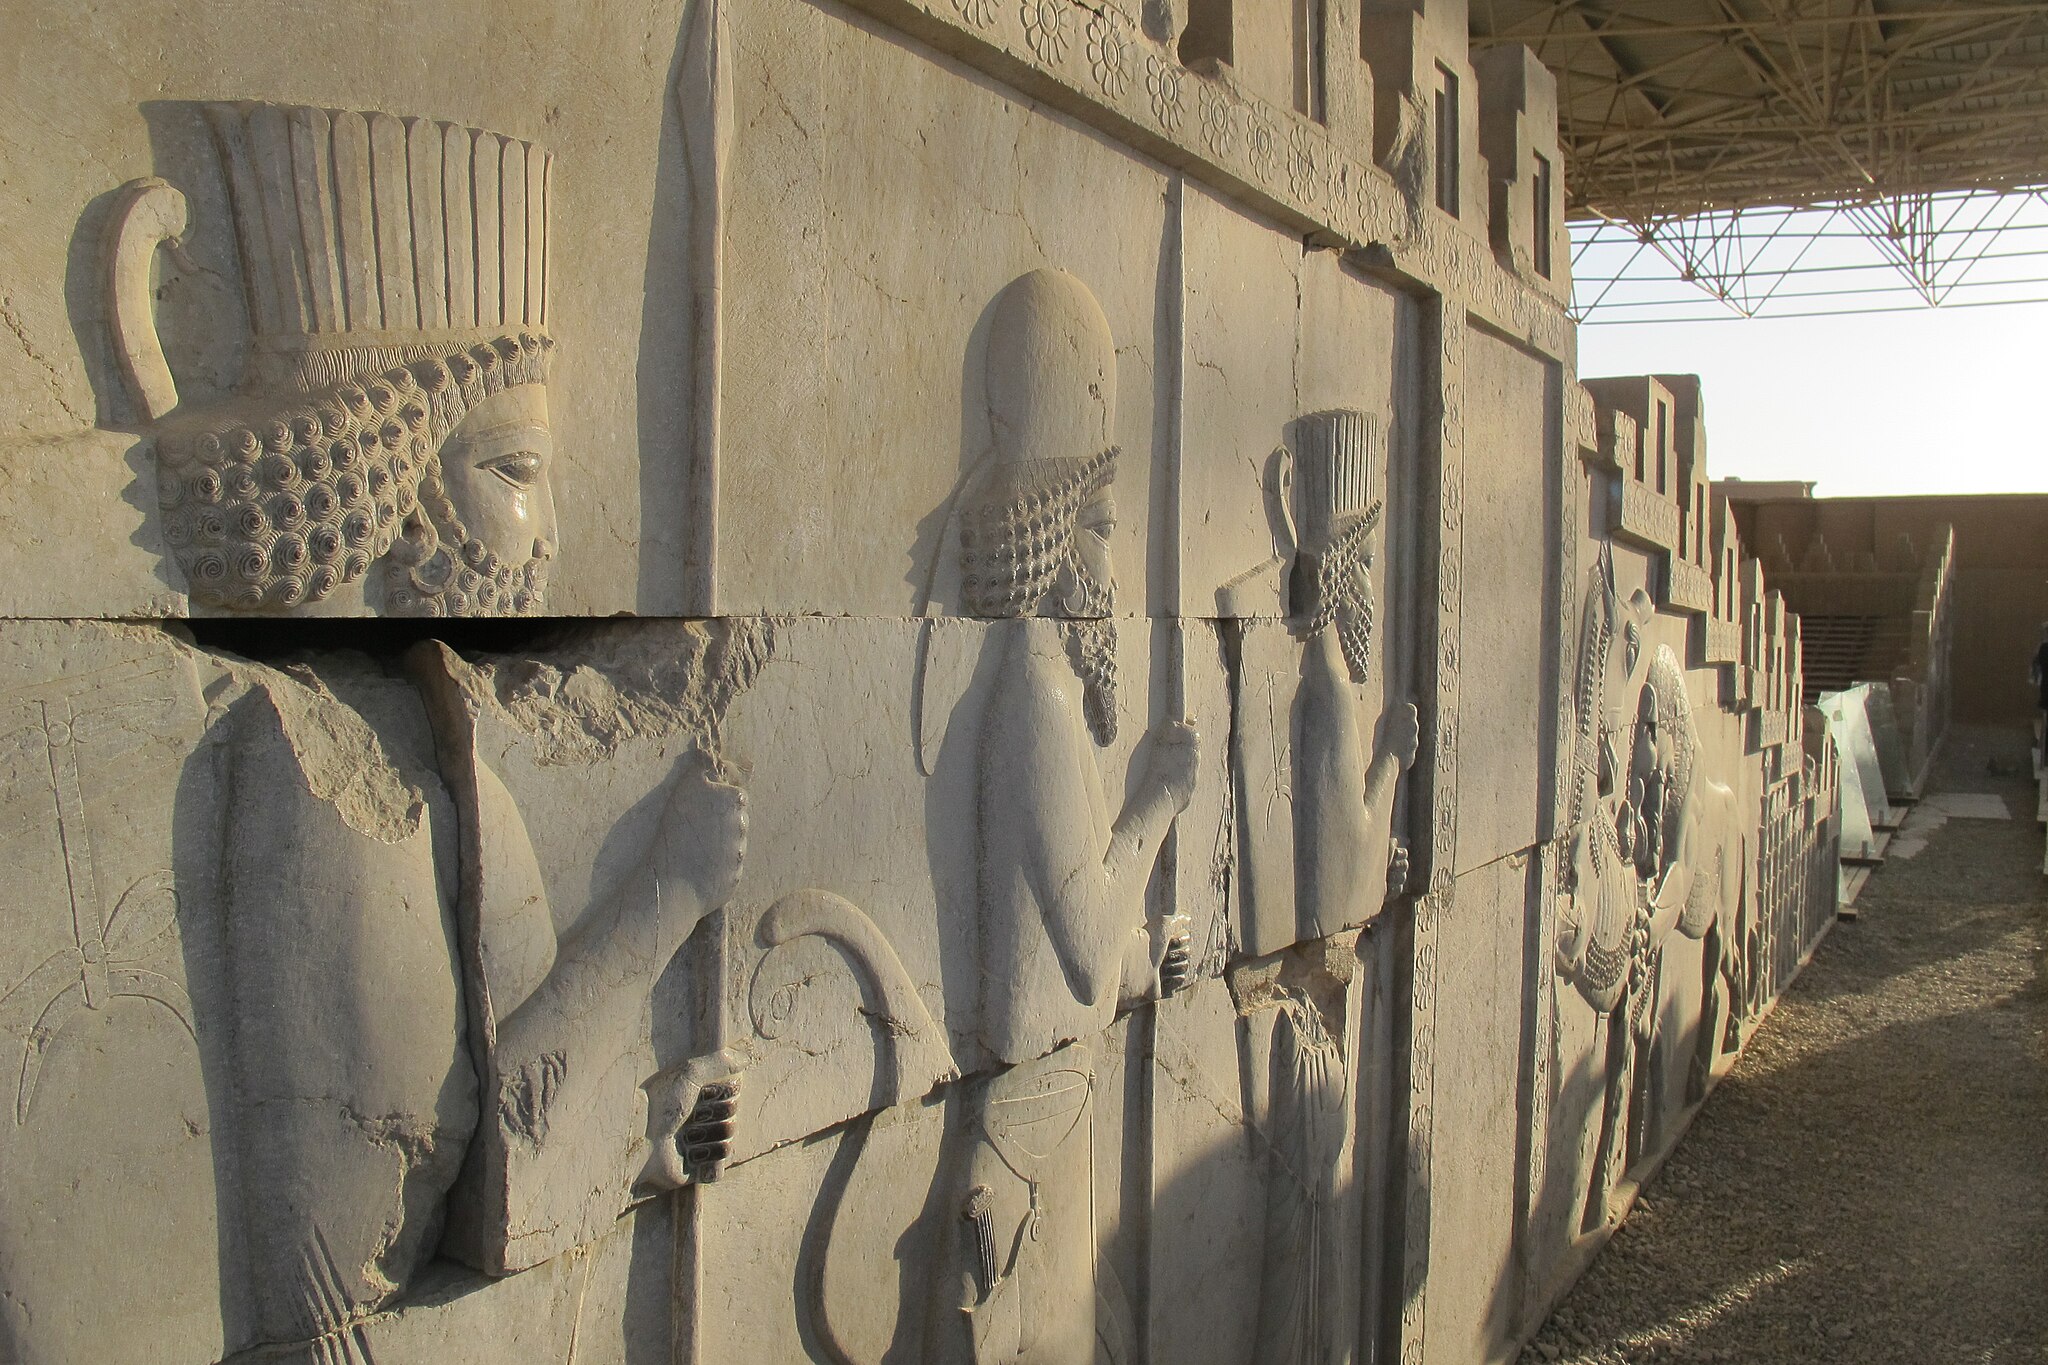
Title: تخت جمشید با عظمت 16
Date: 2016-07-16 23:47:21
Categories: Images from Wiki Loves Monuments 2018, Self-published work, Cultural heritage monuments in Iran with known IDs, Uploaded via Campaign:wlm-ir, Reliefs of Achaemenid warriors in Persepolis, Images from Wiki Loves Monuments in Marvdasht, 2016 in Persepolis, Images from Wiki Loves Monuments 2018 in Iran, Northern staircase of Tripylon